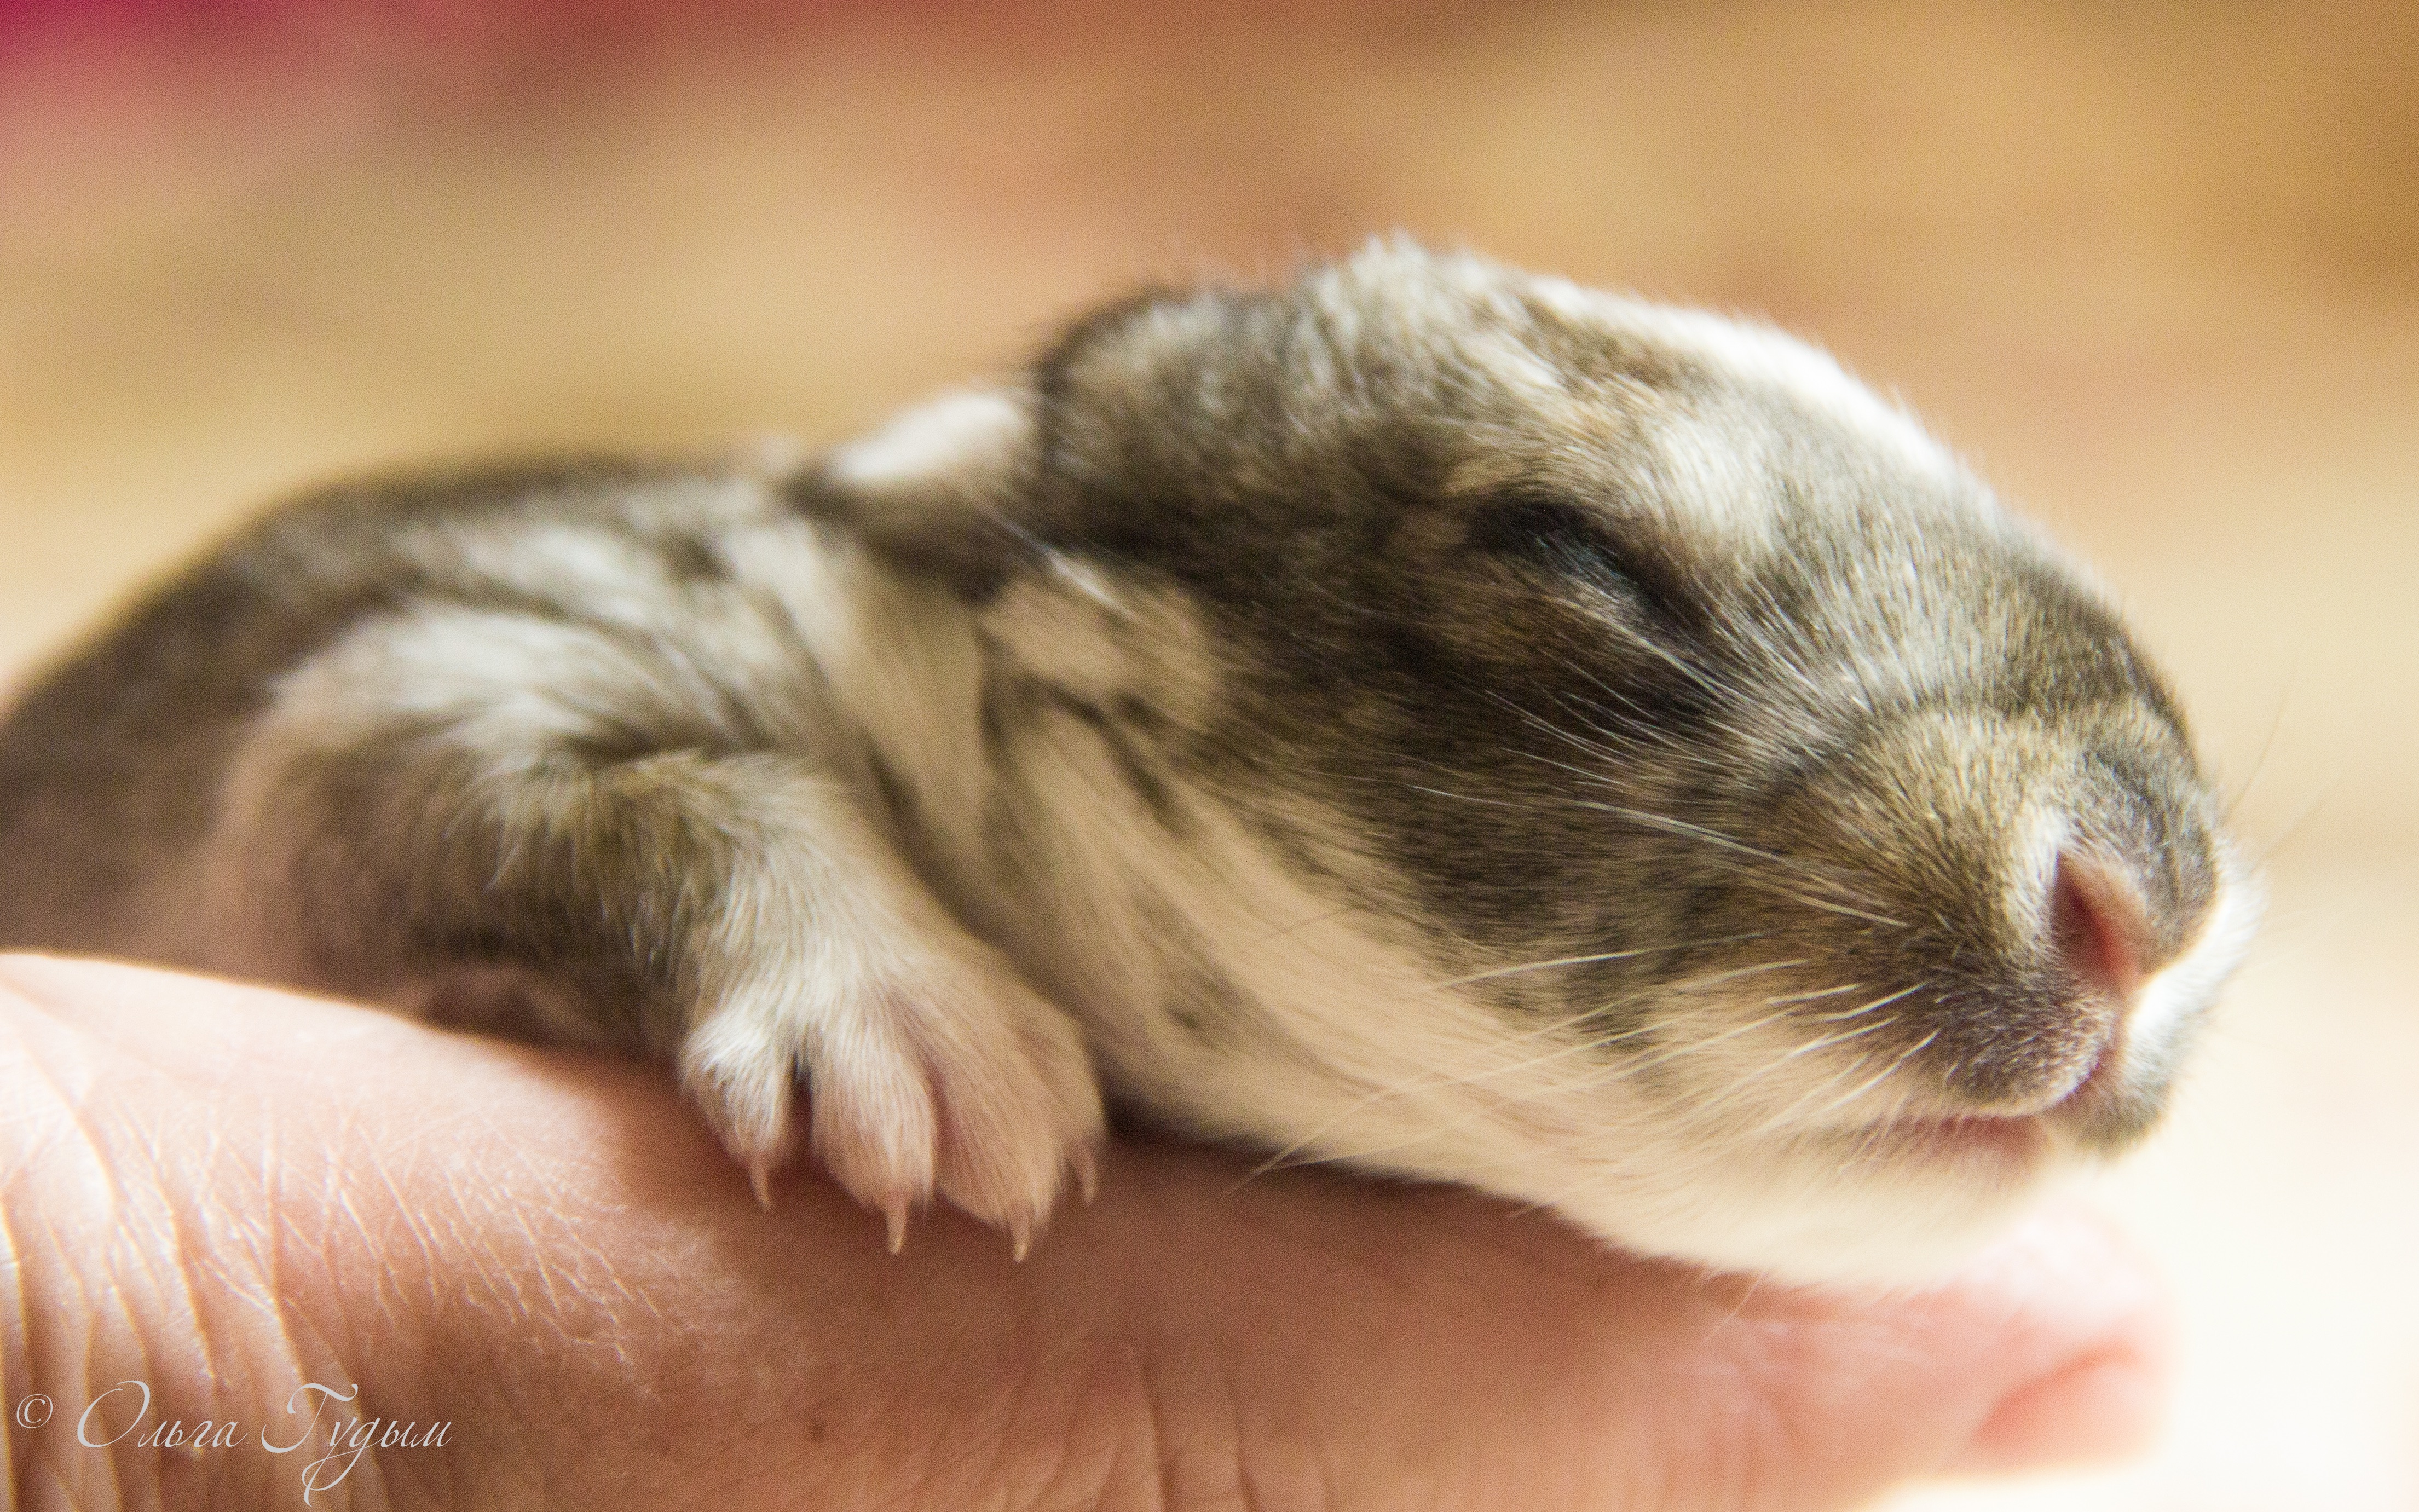
cat, mammal, rabbit, yawn, nap, close up, nose, whiskers, snout, eye, skin, vertebrate, rabits and hares